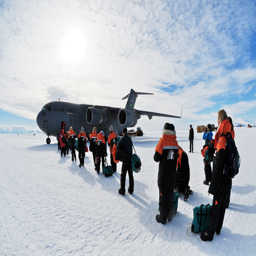
people living prepare to board military transport aircraft .